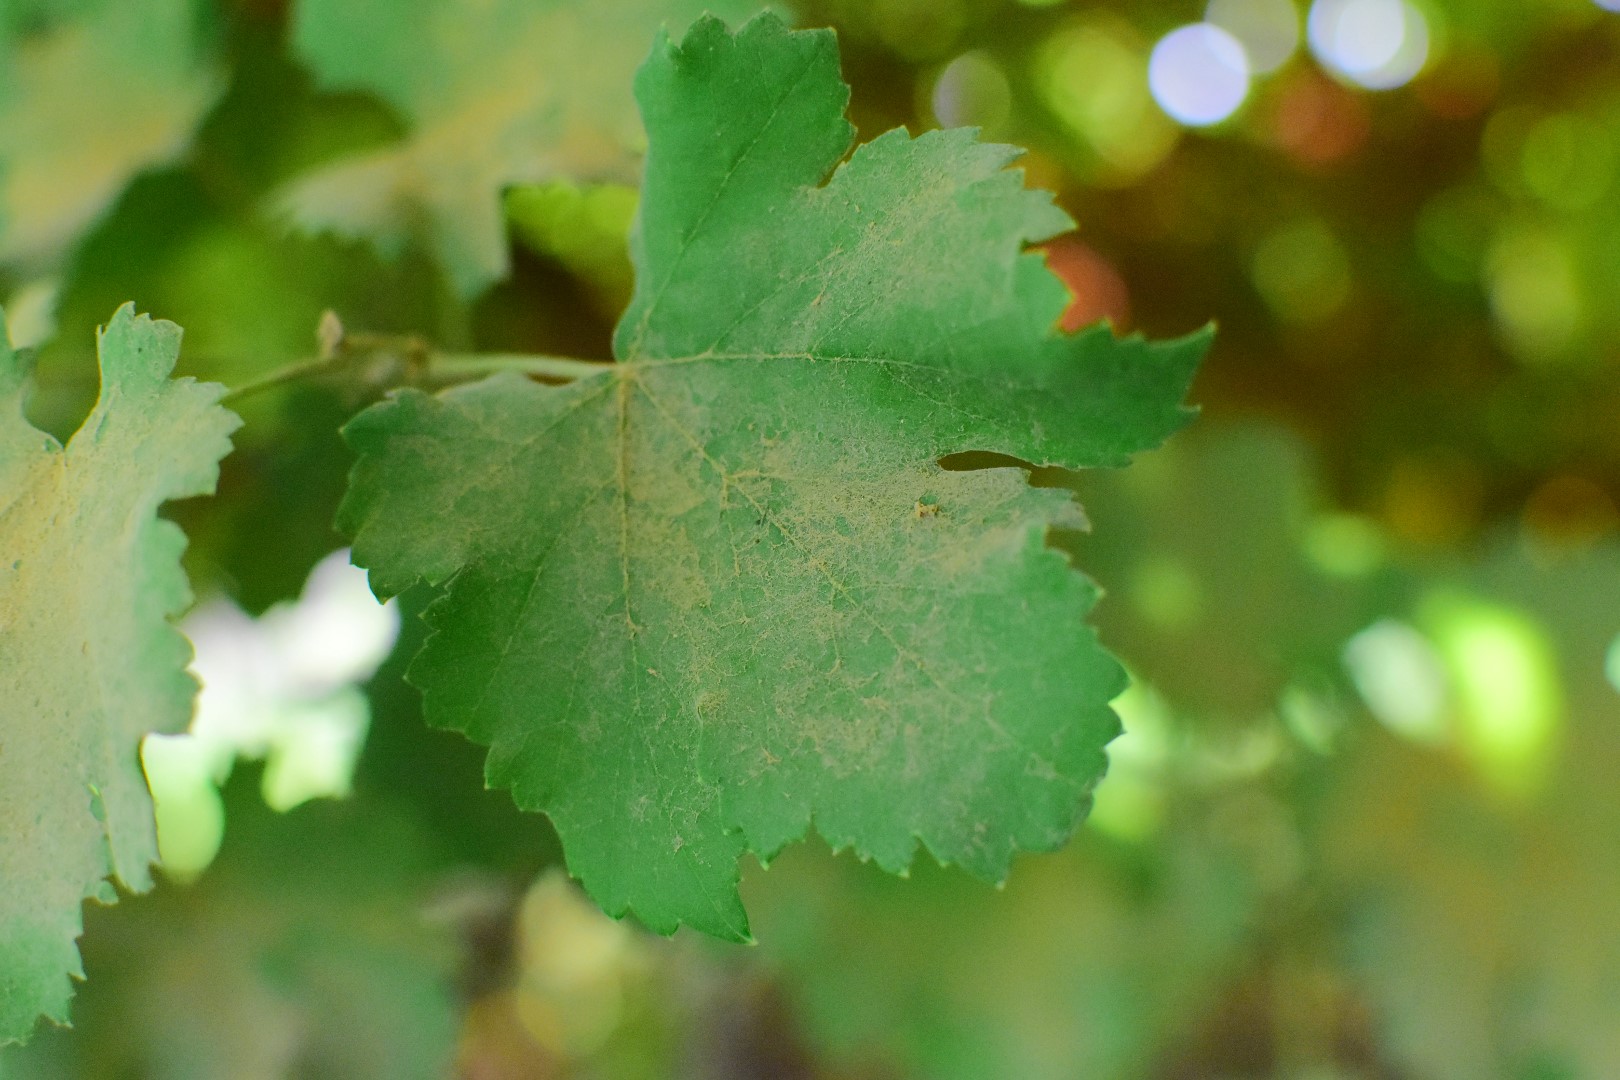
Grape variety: Deas Al-Annz